India ink

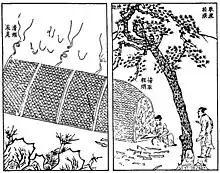
Inkmaking from pine wood, as depicted in the "Tiangong Kaiwu" (1637)

In the Chinese record "Tiangong Kaiwu", ink of the period was said to be made from lampblack of which a tenth was made from burning tung oil, vegetable oils, or lard, and nine-tenths was made from burning pine wood. For the first process, more than one ounce (approx. 30 grams) lampblack of fine quality could be produced from a catty (approx. 0.5 kg) of oil. The lampwick used in the making of lampblack was first soaked in the juice of "Lithospermum officinale" before burning. A skillful artisan could tend to 200 lamps at once. For the second process, the ink was derived from pine wood from which the resin had been removed. The pine wood was burnt in a rounded chamber made from bamboo with the chamber surfaces and joints pasted with paper and matting in which there were holes for smoke emission. The ground was made from bricks and mud with channels for smoke built in. After a burn of several days, the resulting pine soot was scraped from the chamber after cooling. The last one or two sections delivered soot of the purest quality for the best inks, the middle section delivered mixed-quality soot for ordinary ink, and the first one or two sections delivered low-grade soot. The low-grade soot was further pounded and ground for printing, while the coarser grade was used for black paint. The pine soot was soaked in water to divide the fine particles that float and the coarser particles that sink. The sized lampblack was then mixed with glue after which the final product was hammered. Precious components such as gold dust or musk essence may be added to either types of inks.